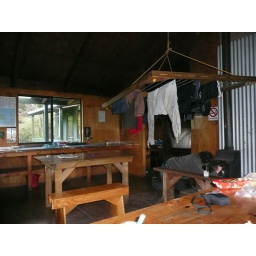
Pieter probeert een vuurtje te stoken in de stove van de North Arm Hut, Rakiura Track, dag 2.